BESCAM

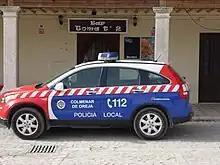
BESCAM Honda CRV of the Colmenar de Oreja Municipal Police

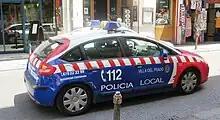
BESCAM Citroen C4 of the Villa del Prado local police.

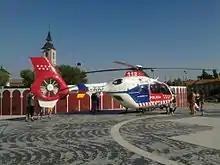
BESCAM Eurocopter EC 135 at Daganzo heliport.

The local police whose posts belong to the BESCAM units are trained at the Police Academy of the Community of Madrid in the same manner as non-BESCAM officers of the municipal police who were not destined exclusively to public safety. BESCAM officers' functions encompass all those functions assigned to the regular police and their uniform and equipment is the same as those used in previous promotions; the salary, working conditions and chain of command are exactly the same as those local police non-BESCAM posts, which results in a consistent service to the public.